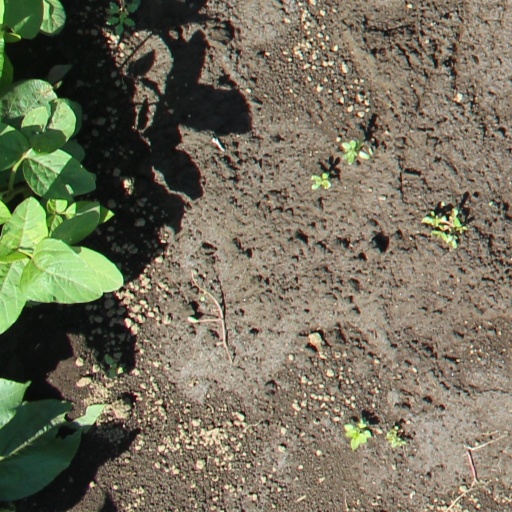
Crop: soybean